Ymeray

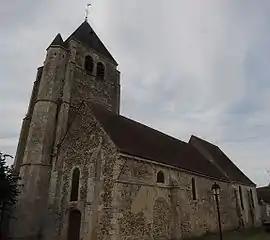
The church in Ymeray

Ymeray is a commune in the Eure-et-Loir department and Centre-Val de Loire region of north-central France. It lies 17 km east-north-east of Chartres and some 60 km south-west of Paris.